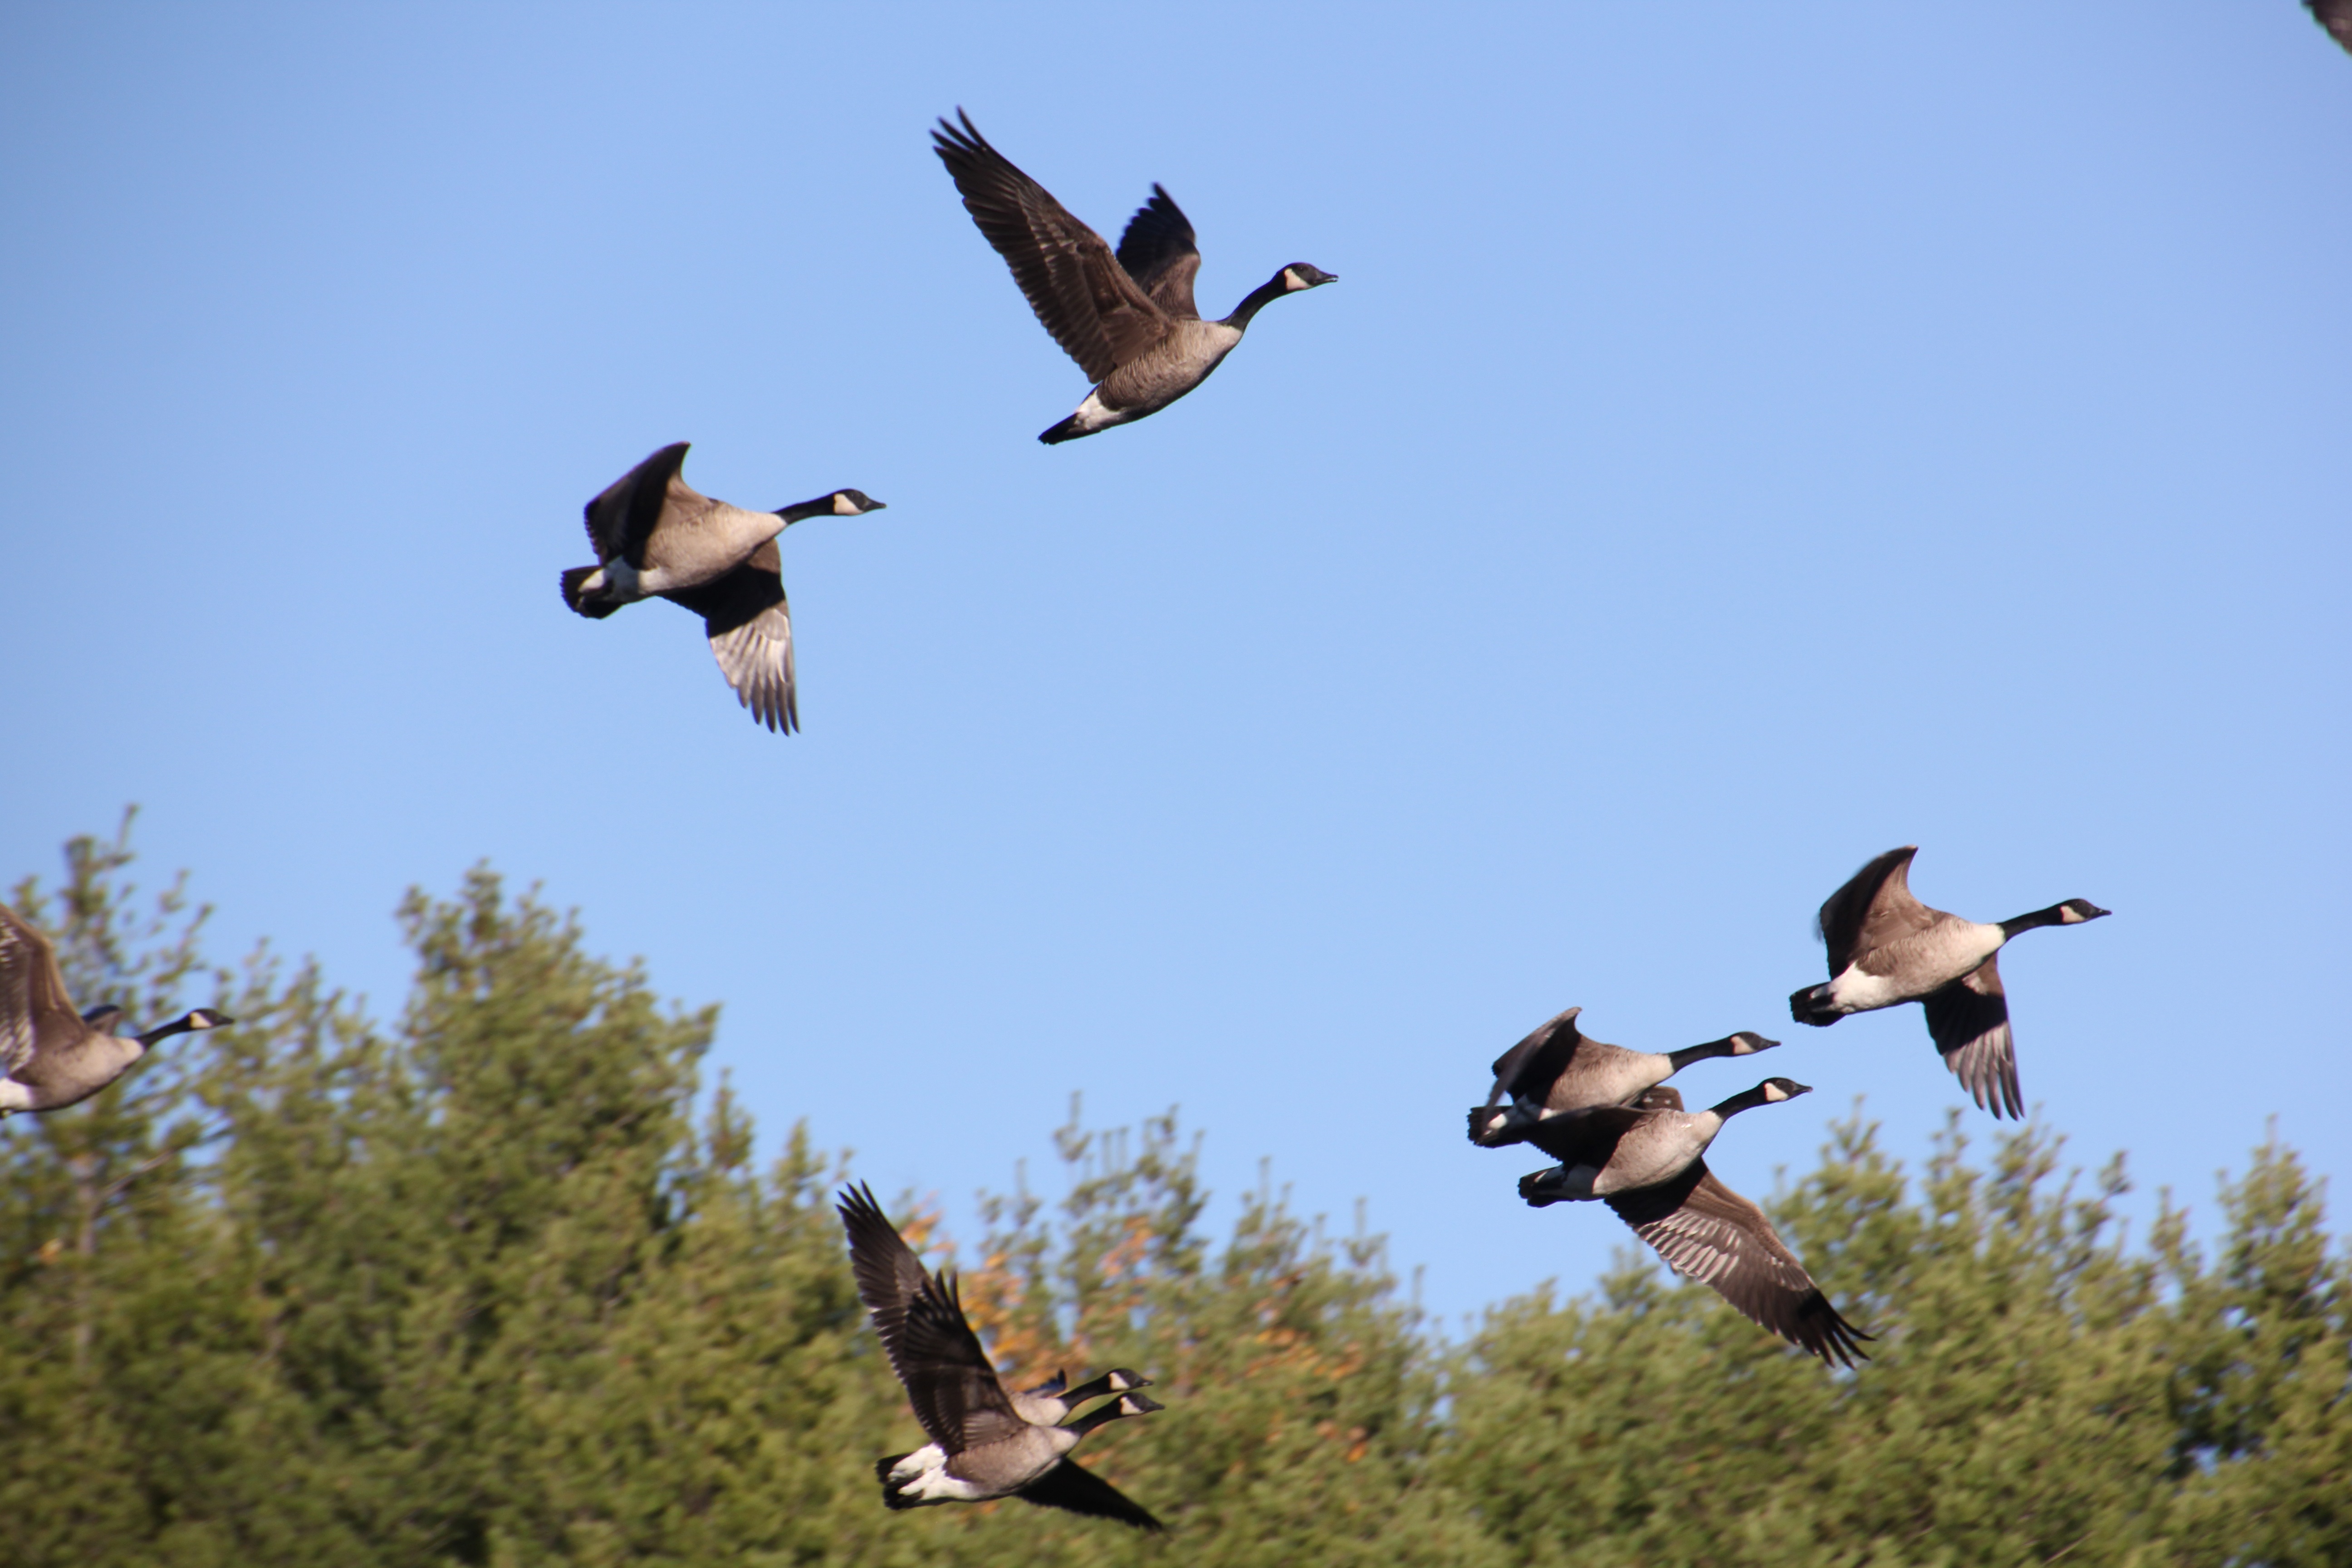
nature, bird, wing, sky, flock, flying, fly, formation, wildlife, flight, fauna, duck, canada, goose, geese, canadian, vertebrate, migration, waterfowl, water bird, bird migration, canadian geese, animal migration, ducks geese and swans